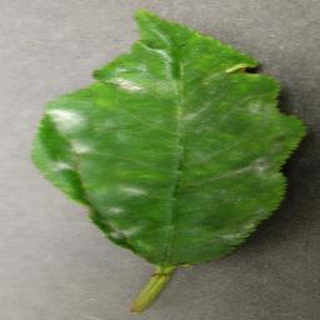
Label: cherry_powdery_mildew